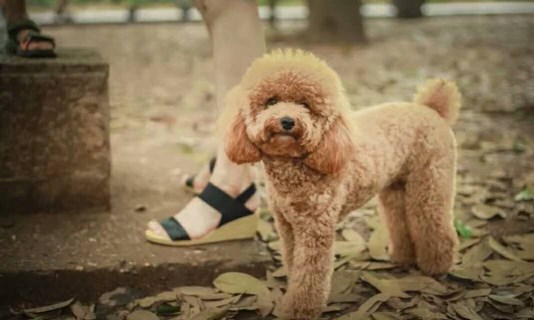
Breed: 7449-n000128-teddy